César Cruchaga

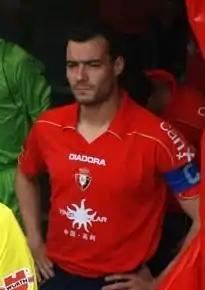
Cruchaga before a game with Osasuna in 2009

César Cruchaga Lasa (born 26 January 1974) is a Spanish former footballer who played as a central defender.